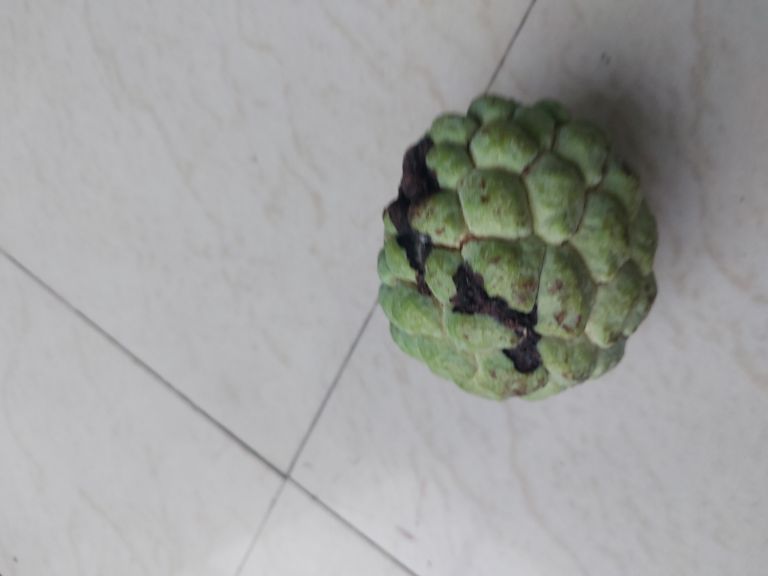
Disease label: Diplodia Rot